List of birds of Afghanistan

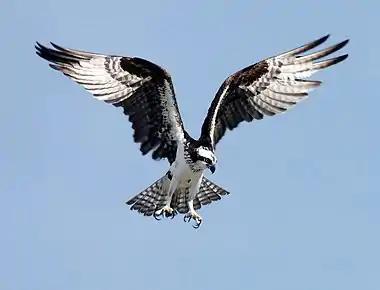

Pelicans are large water birds with a distinctive pouch under their beak. As with other members of the order Pelecaniformes, they have webbed feet with four toes.